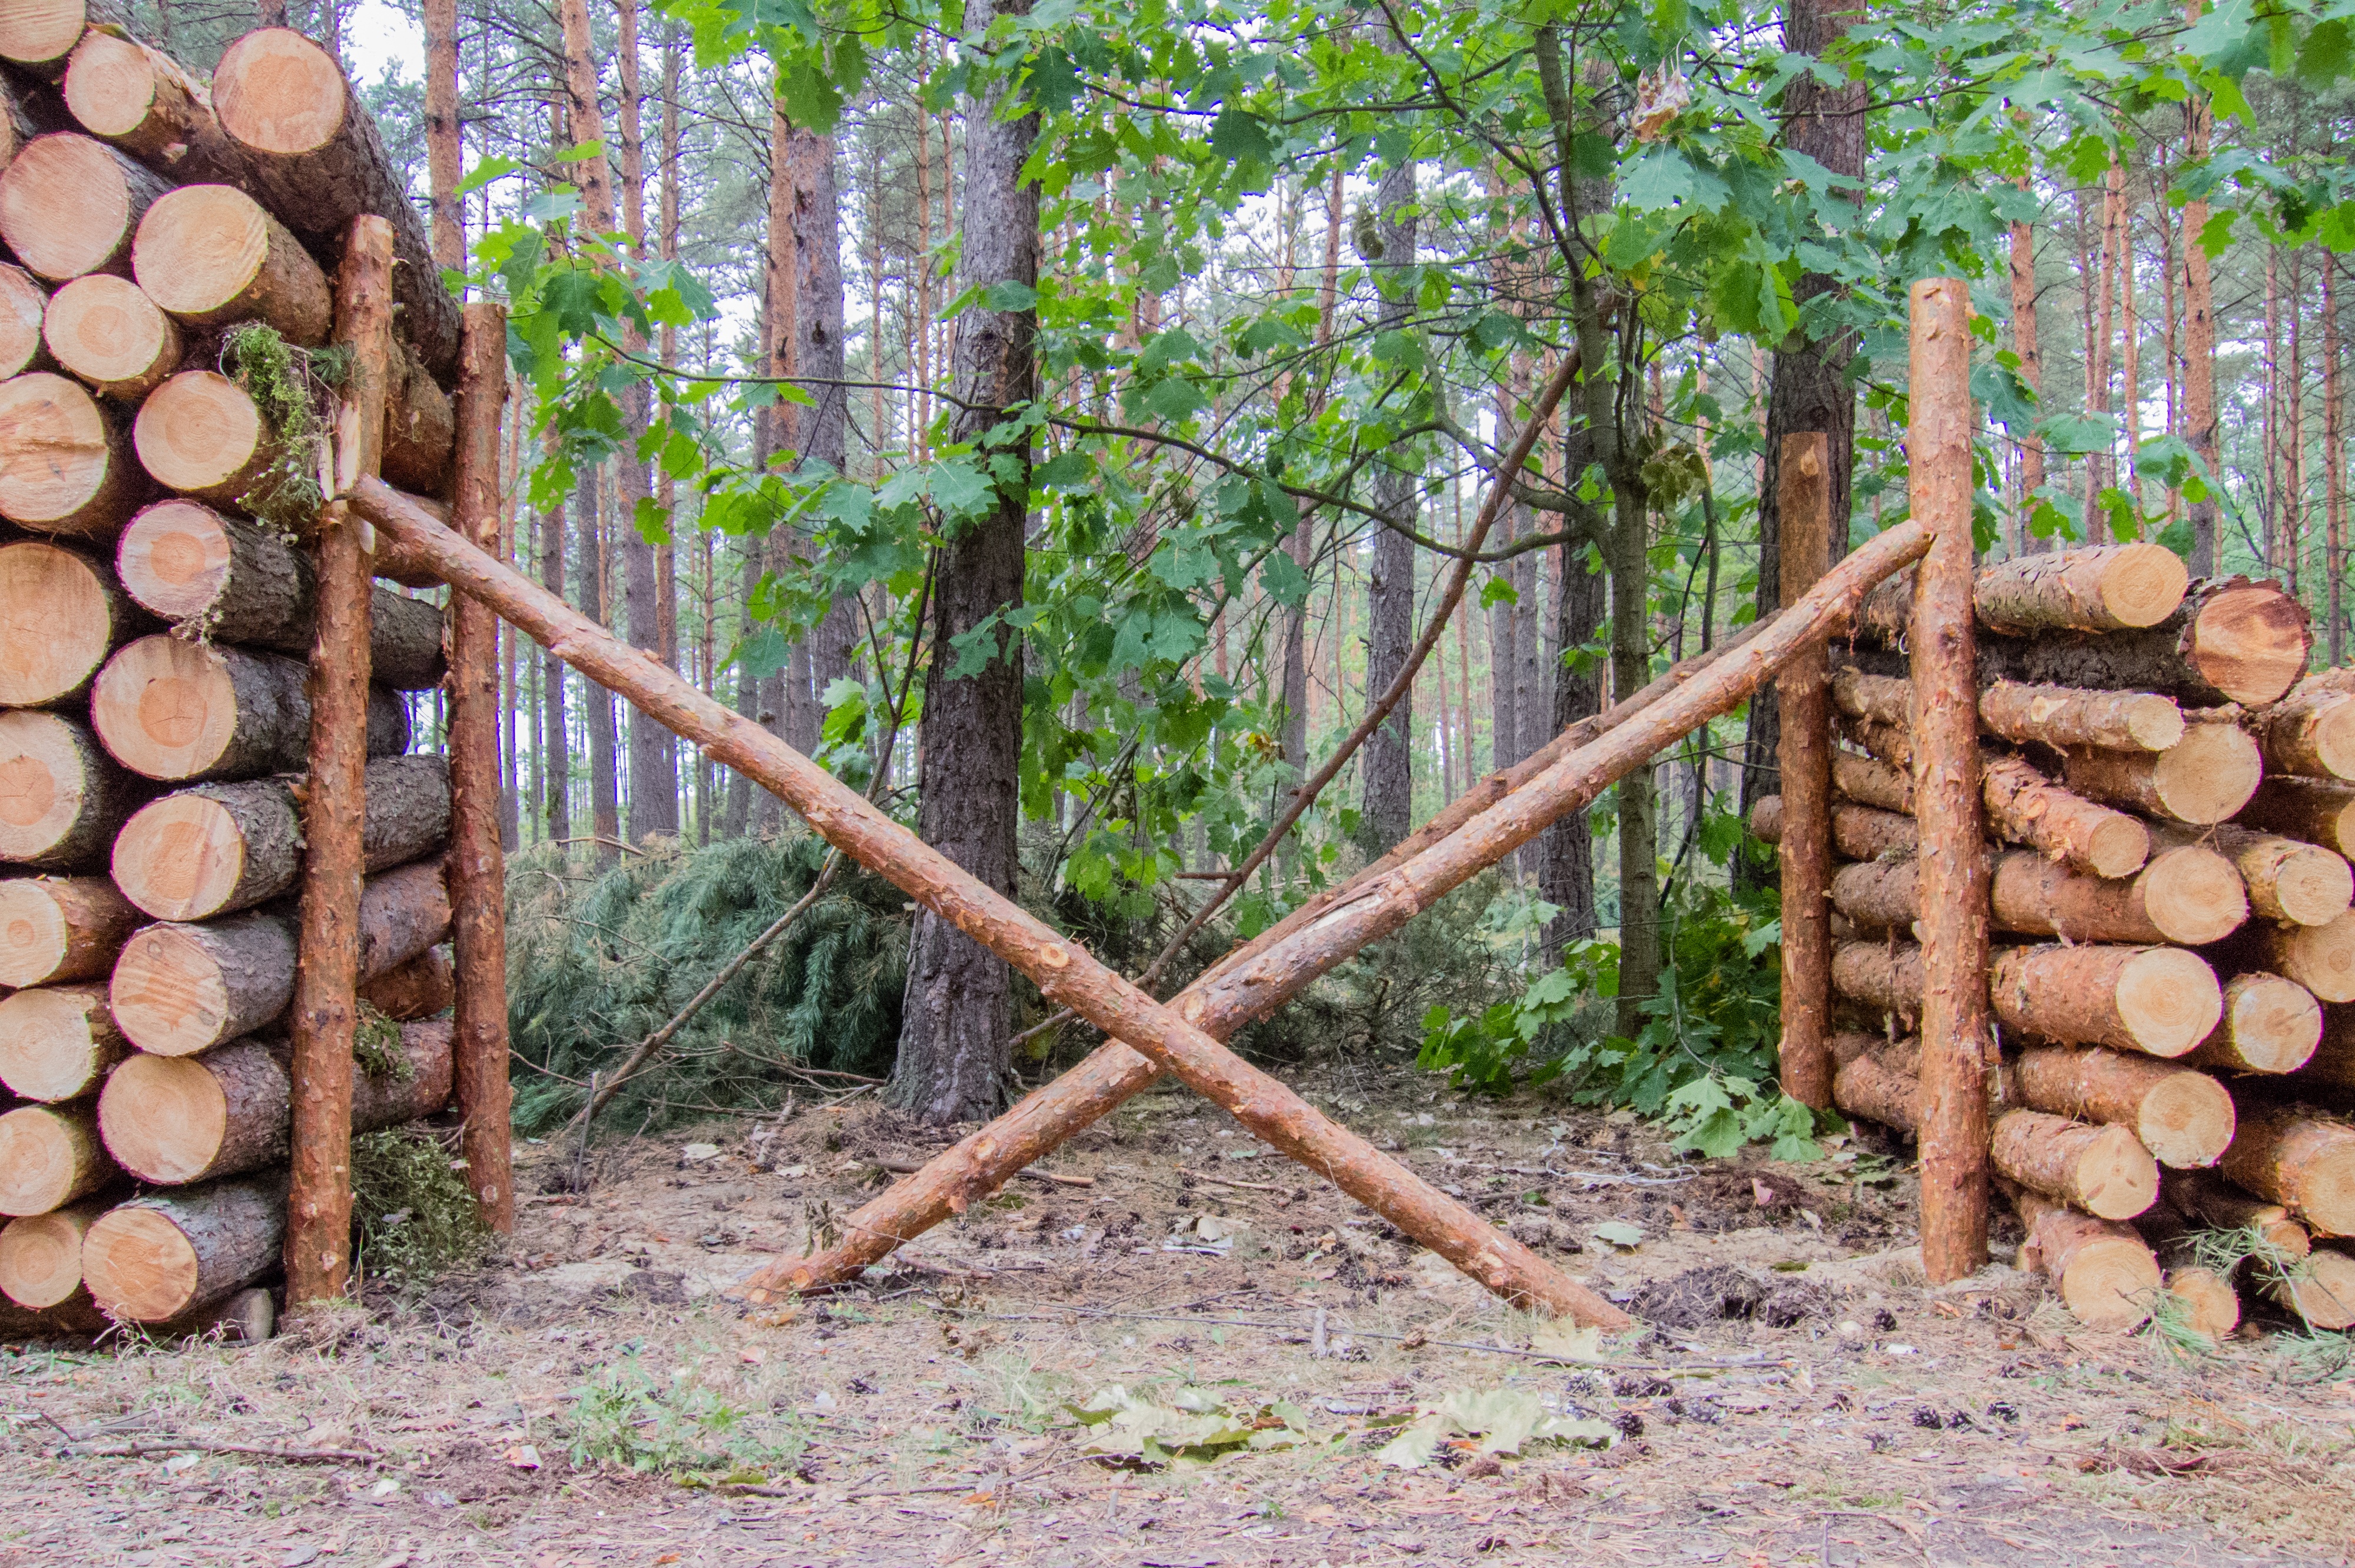
tree, forest, wood, trunk, pine, produce, stack, agriculture, slice, cut, gardening, pile of wood, sawn timber, supported, man made object, woody plant